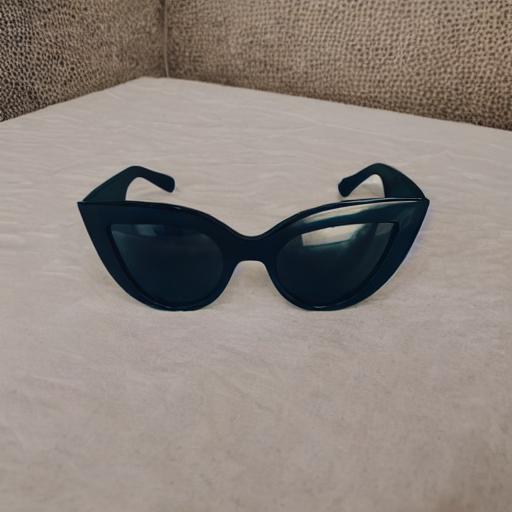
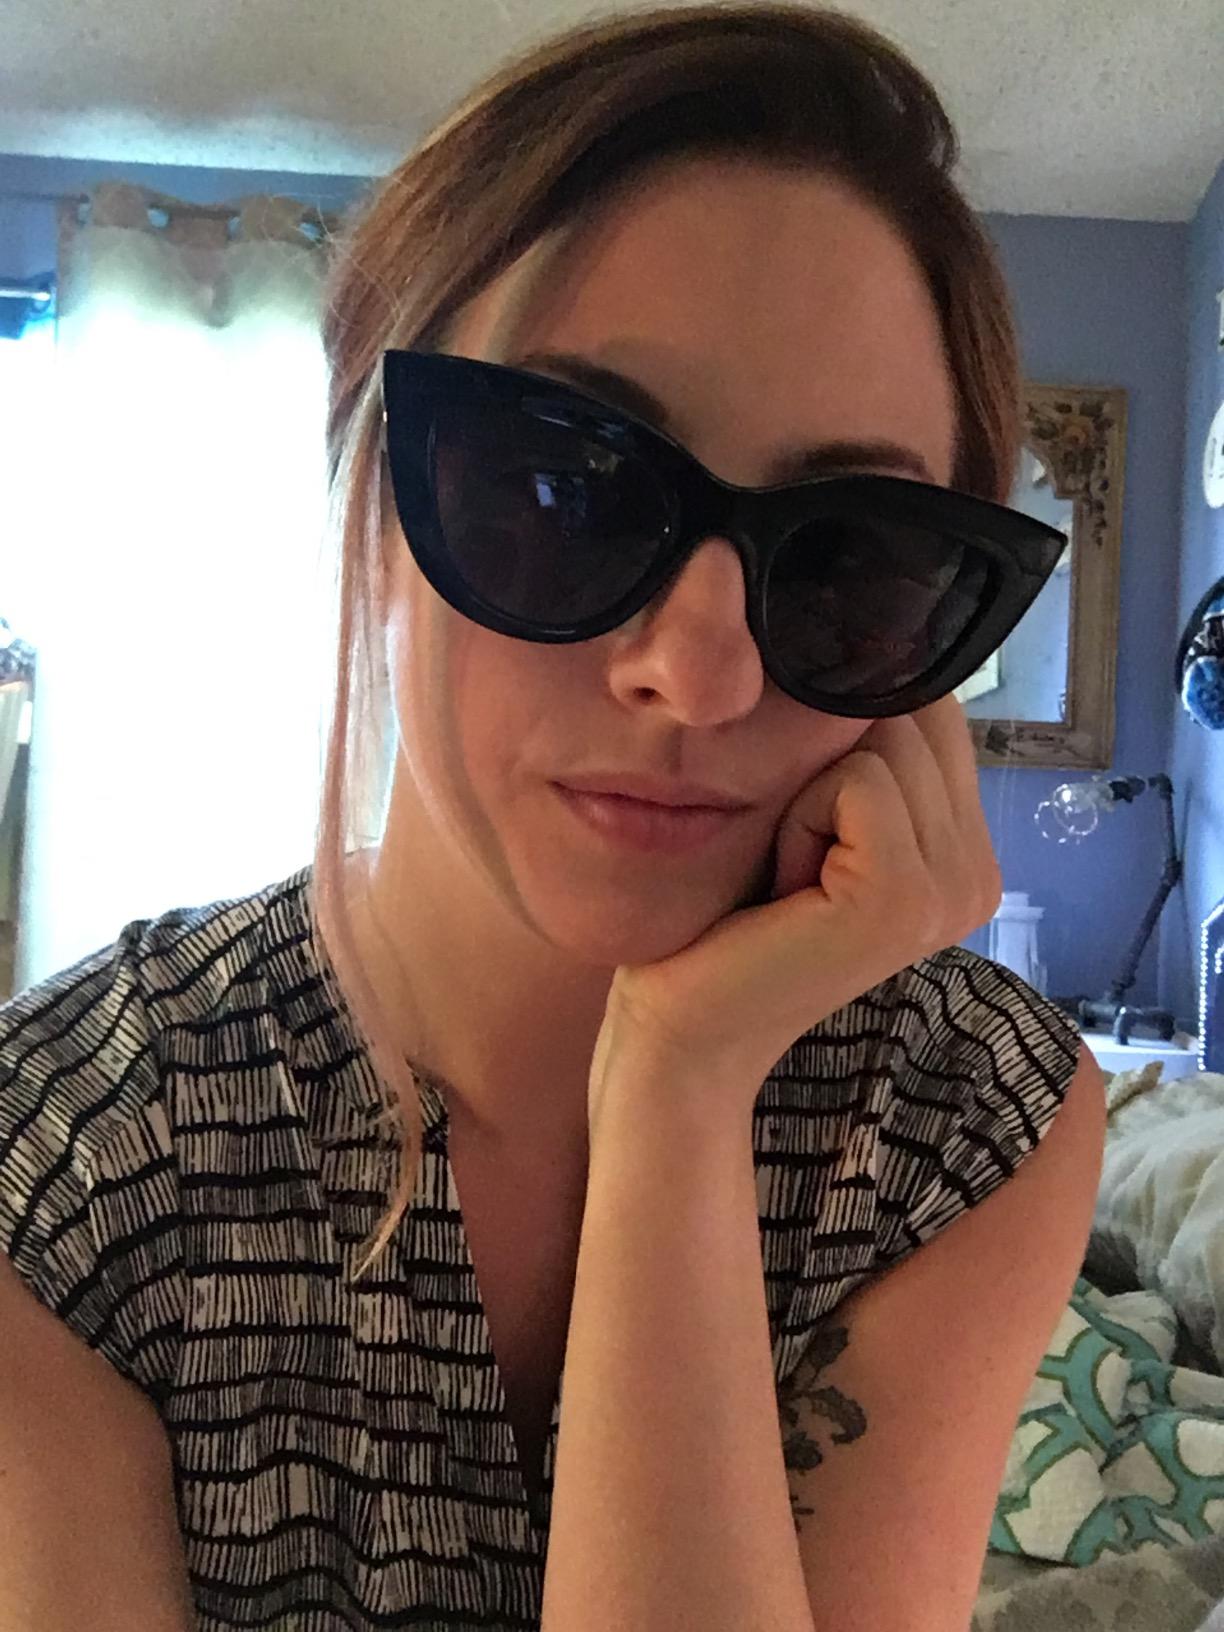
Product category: accessories_sunglasses
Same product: no